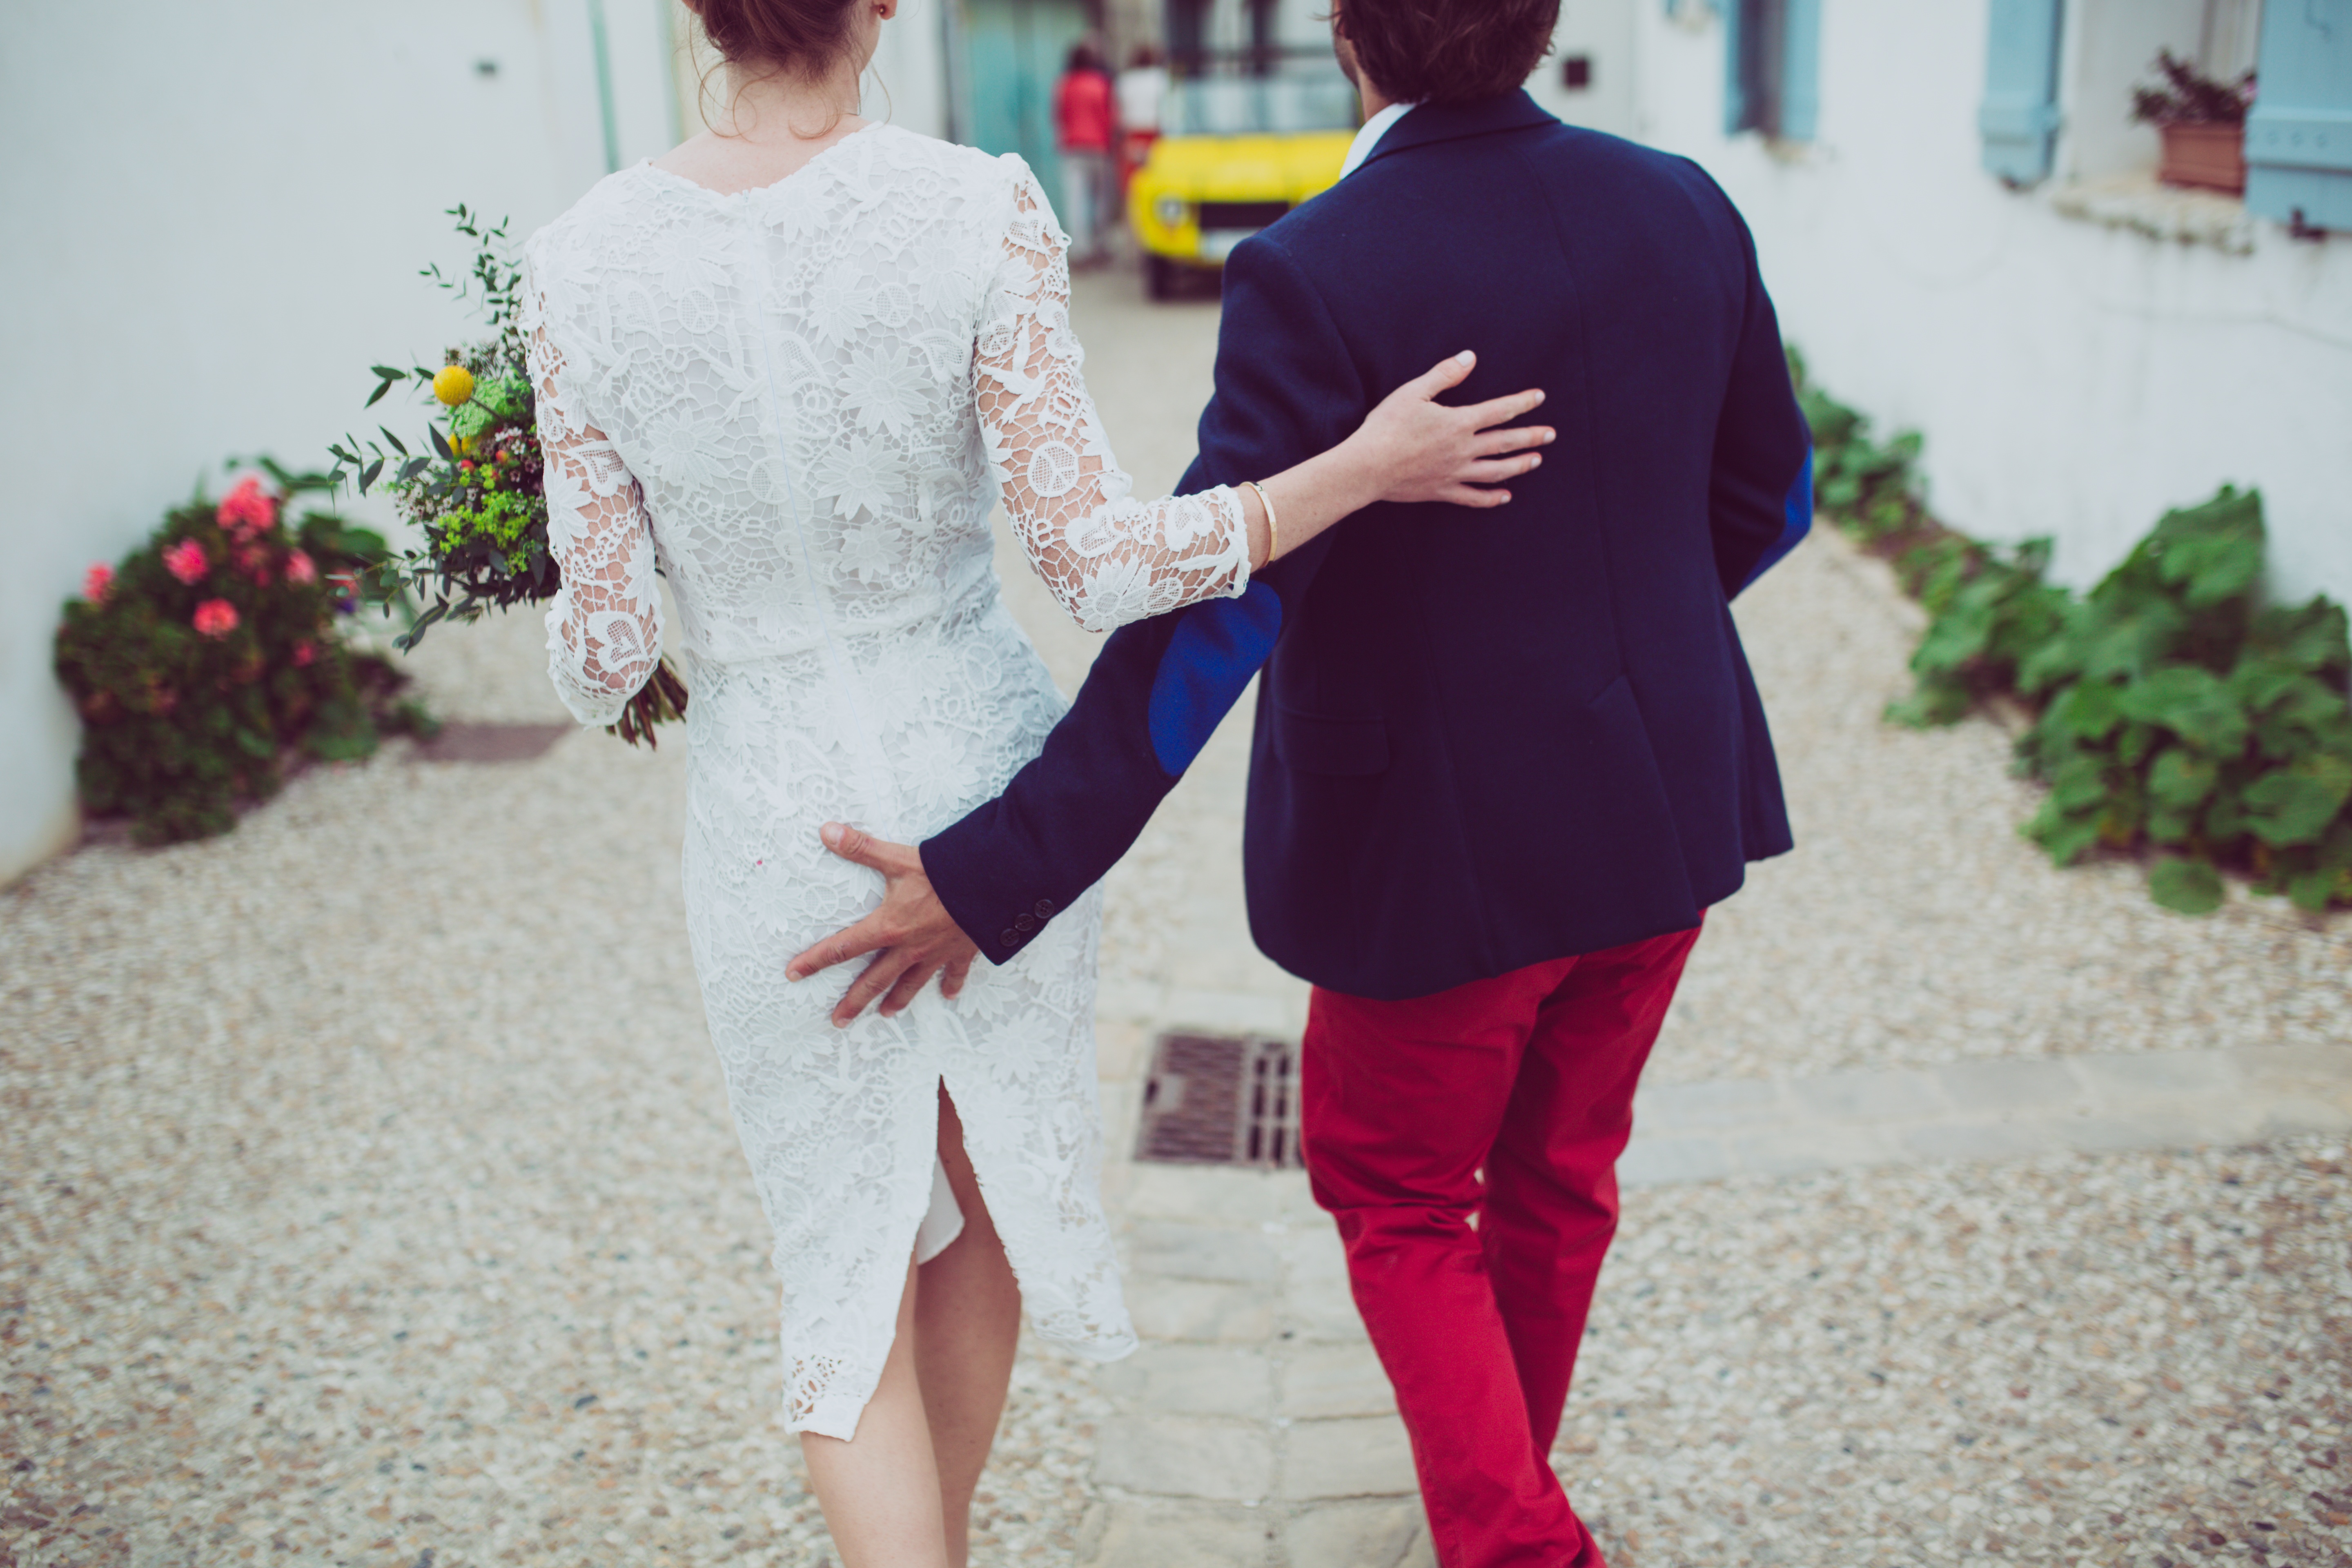
suit, woman, red, couple, fashion, clothing, wedding, wedding dress, bride, married, ceremony, dress, photograph